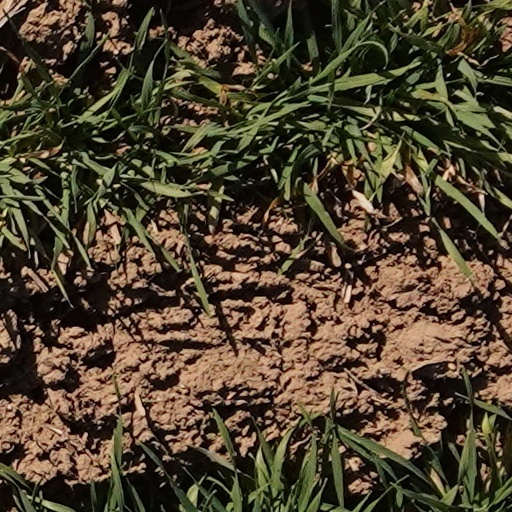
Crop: wheat